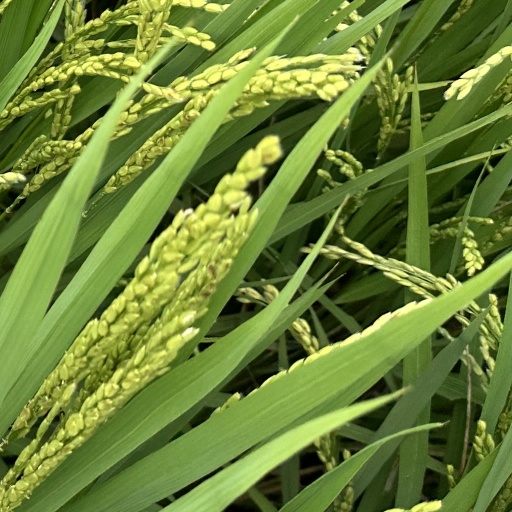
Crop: rice